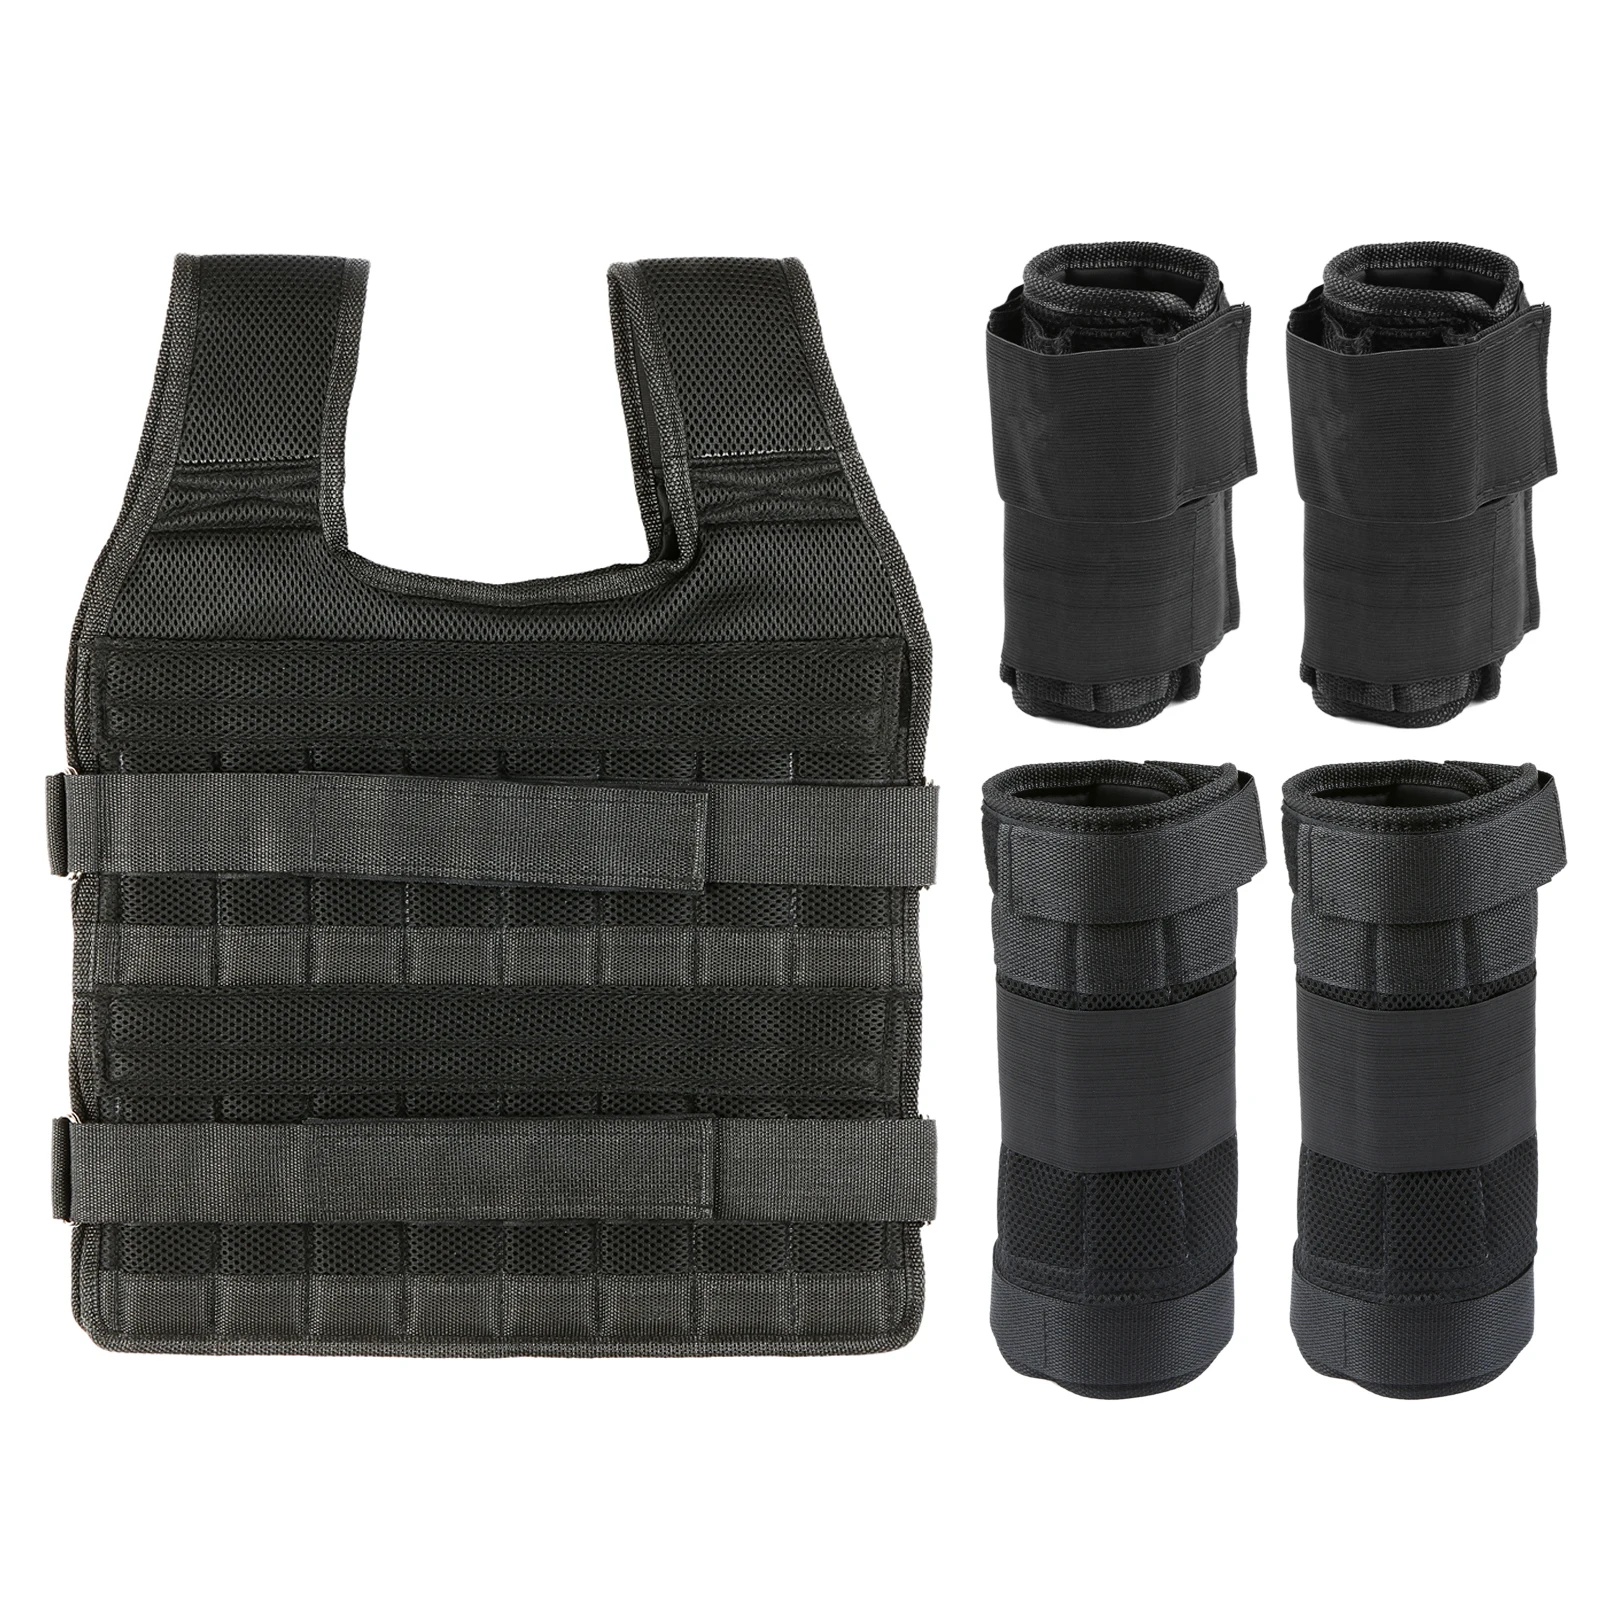
15Kg/35Kg Adjustable Weight Vest Exercise Loading Weight Vest Strength Training Jacket with 6Kg Leg Weight 5Kg Arm Weight
The weight loading set is perfect for weight training, muscle building and weight loss, which increases the intensity and efficiency of your exercise. Features: Made of high quality mesh fabric, wear-resistant and breathable, long lasting durability. Total 32 pouches for adjustable weight loading, convenient to load sand or steel plate (not include). Thicken and widen shoulder straps with pearl cotton pad to absorb shock and reduce discomfort. Strong adhesive fastener tape for adjust tightness freely, stay fastened and do not slip when use. Reinforced stitching workmanship keeps a long service life, solid and durable in use. Great accessory for physical fitness, weight loss, weight training and muscle building. Specifications: Material: Mesh Color: Black Size: 15kg/35kg (optional) Vest Weighted Item Size: 55 * 44cm / 21.7 * 17.3in Item Weight: 365g / 12.9oz Package Size: 37 * 32cm / 14.6 * 12.6in Leg Weighted Item Size: 73 * 28cm / 28.7 * 11in Item Weight: 345g / 12.2oz Package Size: 28 * 20cm / 11 * 7.9in Arm Weighted Item Size: 62 * 22cm / 24.4 * 8.7in Item Weight: 196g / 6.9oz Package Size: 21 * 17cm / 8.3 * 6.7in Total Weight: 906g / 32oz Package List: 1 * Vest Weighted 1 * Leg Weighted 1 * Arm Weighted 1) We accept Alipay, West Union, TT. All major credit cards are accepted through secure payment processor ESCROW. 2) Payment must be made within 3 days of order. 3) If you can't checkout immediately after auction close, please wait for a few minutes and retry Payments must be completed within 3 days. 1. WORLDWIDE SHIPPING. (Except some countries and APO/FPO) 2. Orders processed timely after the payment verification. 3. We only ship to confirmed order addresses. Your order address MUST MATCH your Shipping address. 4. The images shown are not the actual item and are for your reference only. 5. SERVICE TRANSIT TIME is provided by the carrier and excludes weekends and holidays. Transit times may vary, particularly during the holiday season. 6. If you have not received your shipment within 30 days from payment, please contact us. We will track the shipment and get back to you as soon as possible with a reply. Our goal is customer satisfaction! 7. Due to stock status and time differences, we will choose to ship your item from our first available warehouse for fast delivery. 8. Delivery Time: 1. You have 7 days to contact us and 30 days to return it from the date it was received. If this item is in your possession more than 7 days, it is considered used and WE WILL NOT ISSUE YOU A REFUND OR REPLACEMENT. There are NO EXCEPTIONS! Shipping cost is bear by both seller and buyer in half. 2. All returned items MUST BE in the original packaging and you MUST PROVIDE us with the shipping tracking number, specific reason for the return, and your po#. 3. We will refund YOUR FULL WINNING BID AMOUNT, upon receipt of the item in its original condition and packaging with all components and accessories included, AFTER BOTH Buyer and Seller cancel the transaction from aliexpress. OR, you may choose to have a replacement. 4. We will bear all the shipping cost if the product(s) is (are) not as advertised. 1. 12 months Manufacturer`s limited Warranty for defective items (excluding items damaged and/or misused after receipt). Accessories come with a 3-month warranty. 2. Defective items MUST BE reported and returned within the warranty period (and in the original packaging, if possible). You must tell us what the defect is and give us your order number. WE DO NOT REPAIR OR REPLACE ITEMS WITH AN EXPIRED WARRANTY. You agree to all of the above-listed policies upon ordering on aliexpress! We maintain high standards of excellence and strive for 100% customer satisfaction! Feedback is very important We request that you contact us immediately BEFORE you give us neutral or negative feedback, so that we can satisfactorily address your concerns. It is impossible to address issues if we do not know about them!
Category: Sporting Goods > Fitness & General Exercise Equipment > Weight Lifting